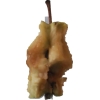
Label: apples